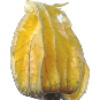
Label: Physalis with Husk 1